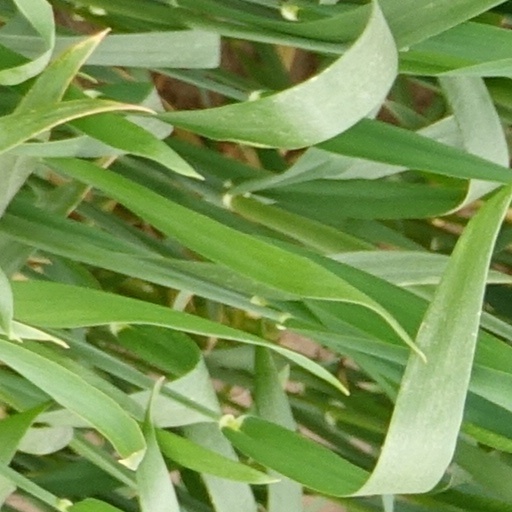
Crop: wheat